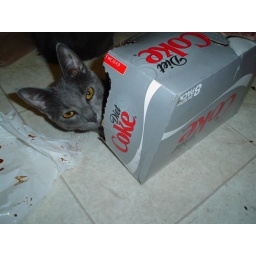
kitties in boxes and hats 005